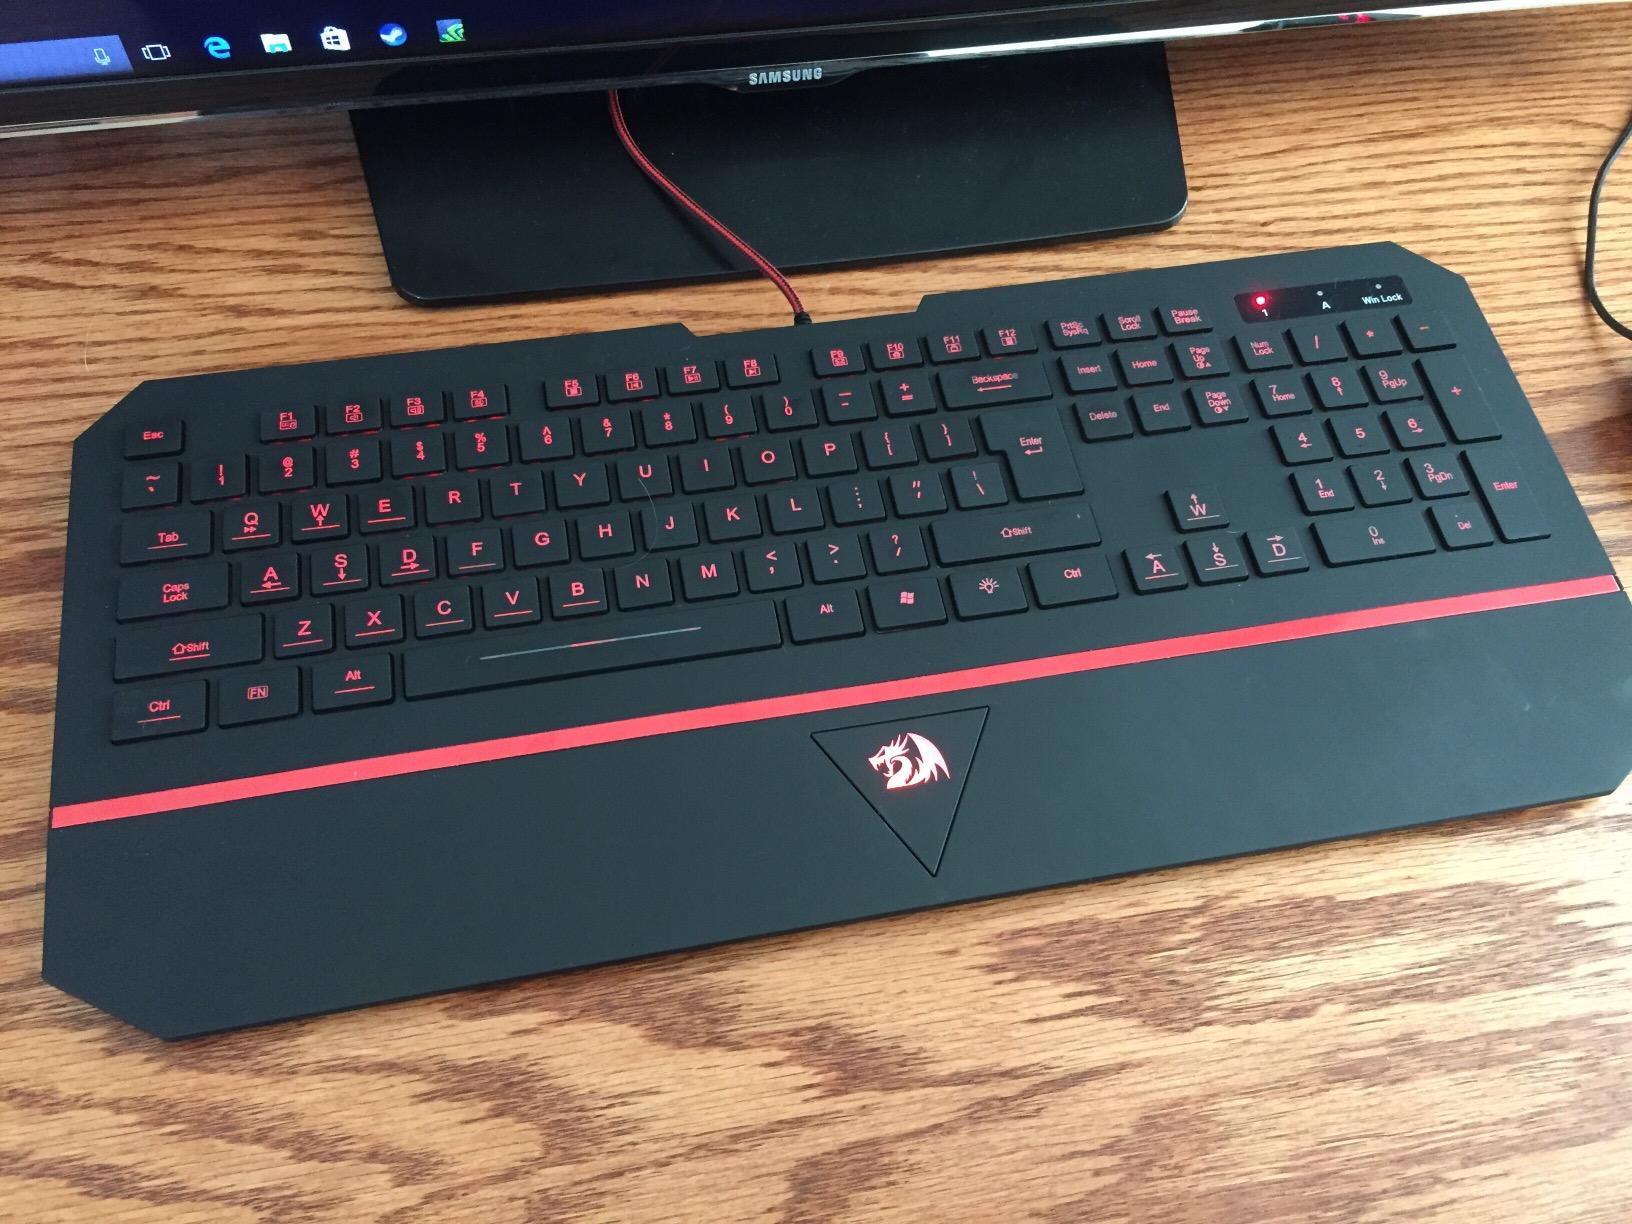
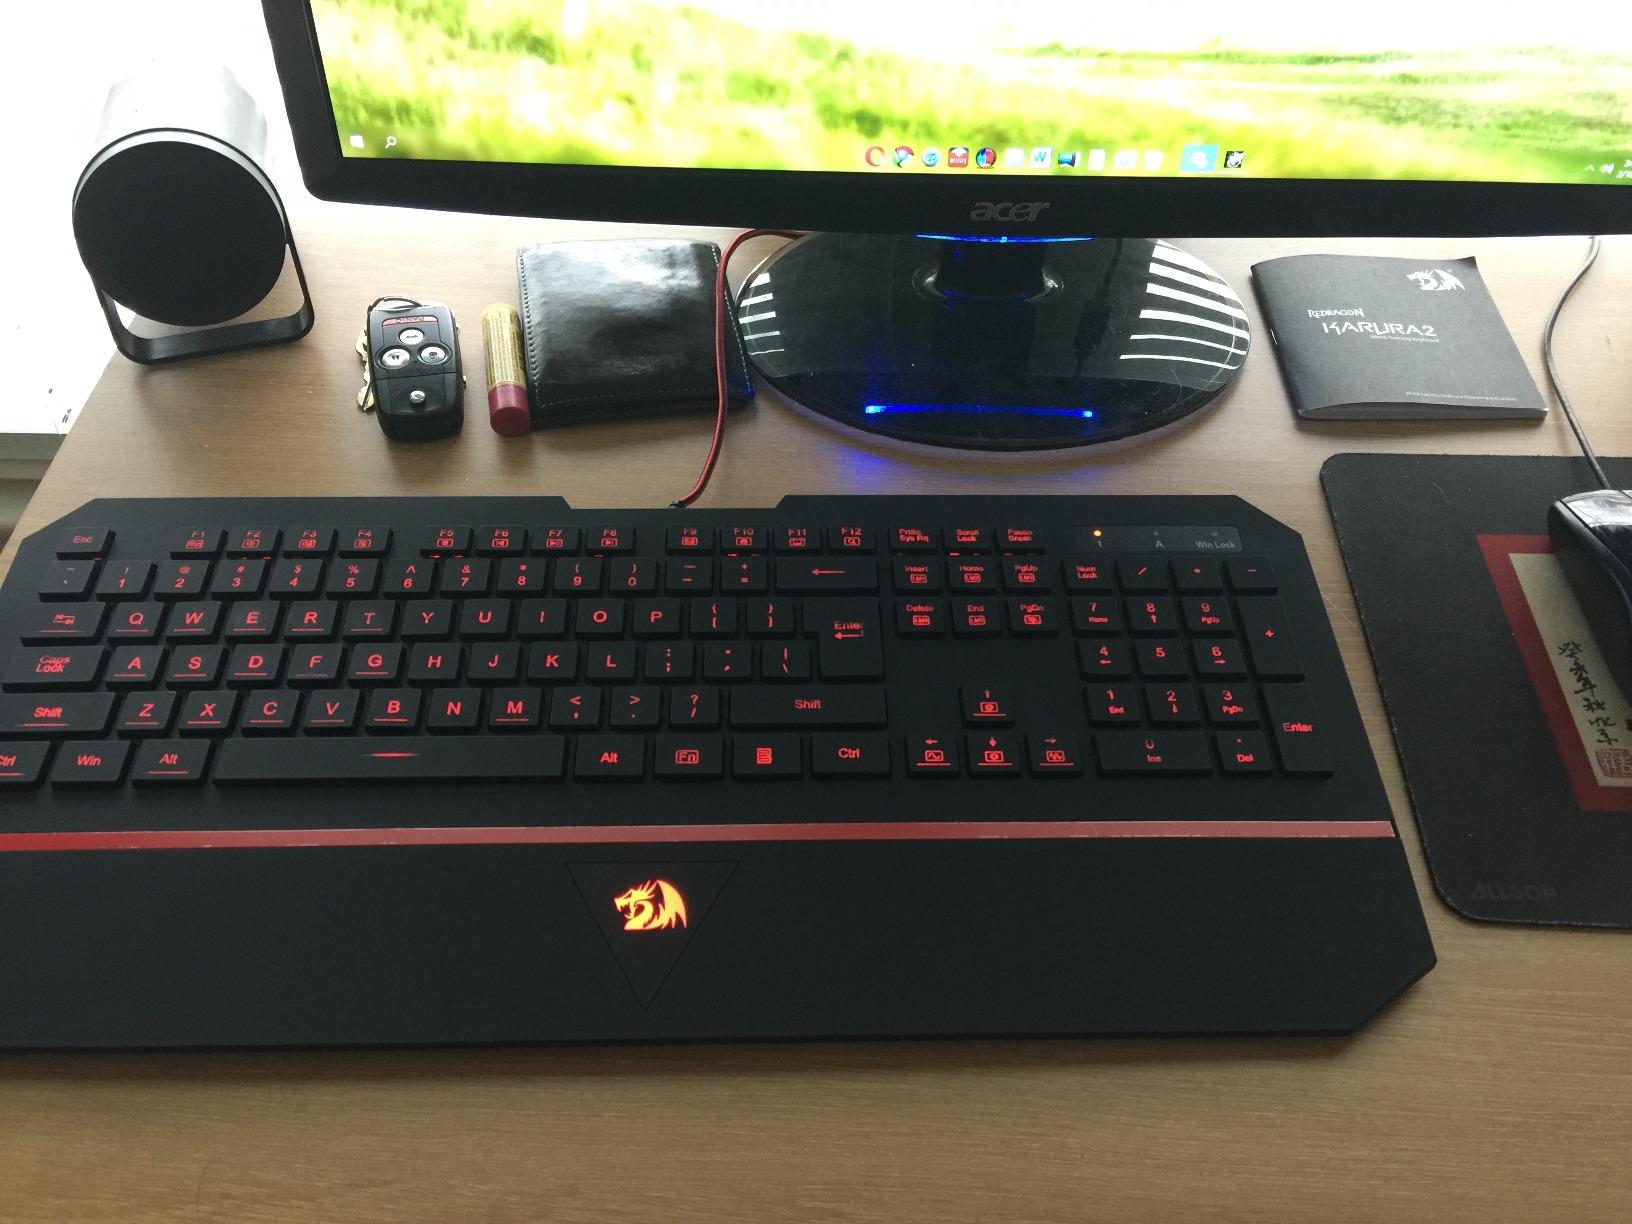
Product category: keyboard
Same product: yes